Complete blood count

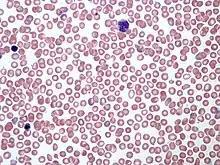
Blood smear from a newborn baby, showing a few nucleated red cells

Platelets play an essential role in clotting. When the wall of a blood vessel is damaged, platelets adhere to the exposed surface at the site of injury and plug the gap. Simultaneous activation of the coagulation cascade results in the formation of fibrin, which reinforces the platelet plug to create a stable clot. A low platelet count, known as thrombocytopenia, may cause bleeding if severe. It can occur in individuals who are undergoing treatments that suppress the bone marrow, such as chemotherapy or radiation therapy, or taking certain drugs, such as heparin, that can induce the immune system to destroy platelets. Thrombocytopenia is a feature of many blood disorders, like acute leukemia and aplastic anemia, as well as some autoimmune diseases. If the platelet count is extremely low, a platelet transfusion may be performed. Thrombocytosis, meaning a high platelet count, may occur in states of inflammation or trauma, as well as in iron deficiency, and the platelet count may reach exceptionally high levels in people with essential thrombocythemia, a rare blood disease. The platelet count can be reported in units of cells per microlitre of blood (/μL), 10 cells per microlitre , or 10 cells per litre